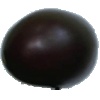
Label: eggplant